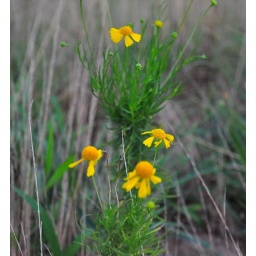
Wild flower in field